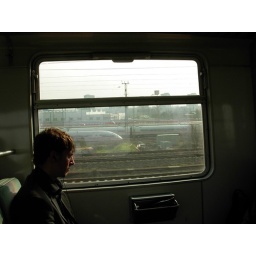
Looking out the train window in Frankfurt